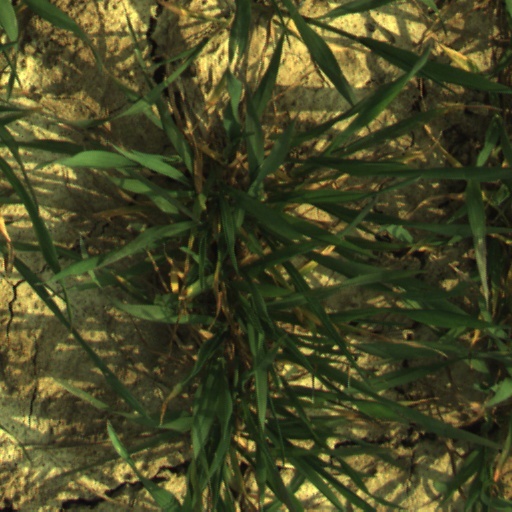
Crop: wheat